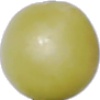
Label: Grape White 2